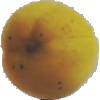
Label: Peach 2